Claude Barras

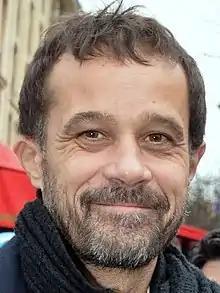
Claude Barras

Barras was born in Sierre, Switzerland. He studied illustration and computer graphics at Emile Cohl School in Lyon and 3D infographics at ECAL. He then received a degree in anthropology and digital images from Lumiere University. He works as a freelance illustrator in Geneva.